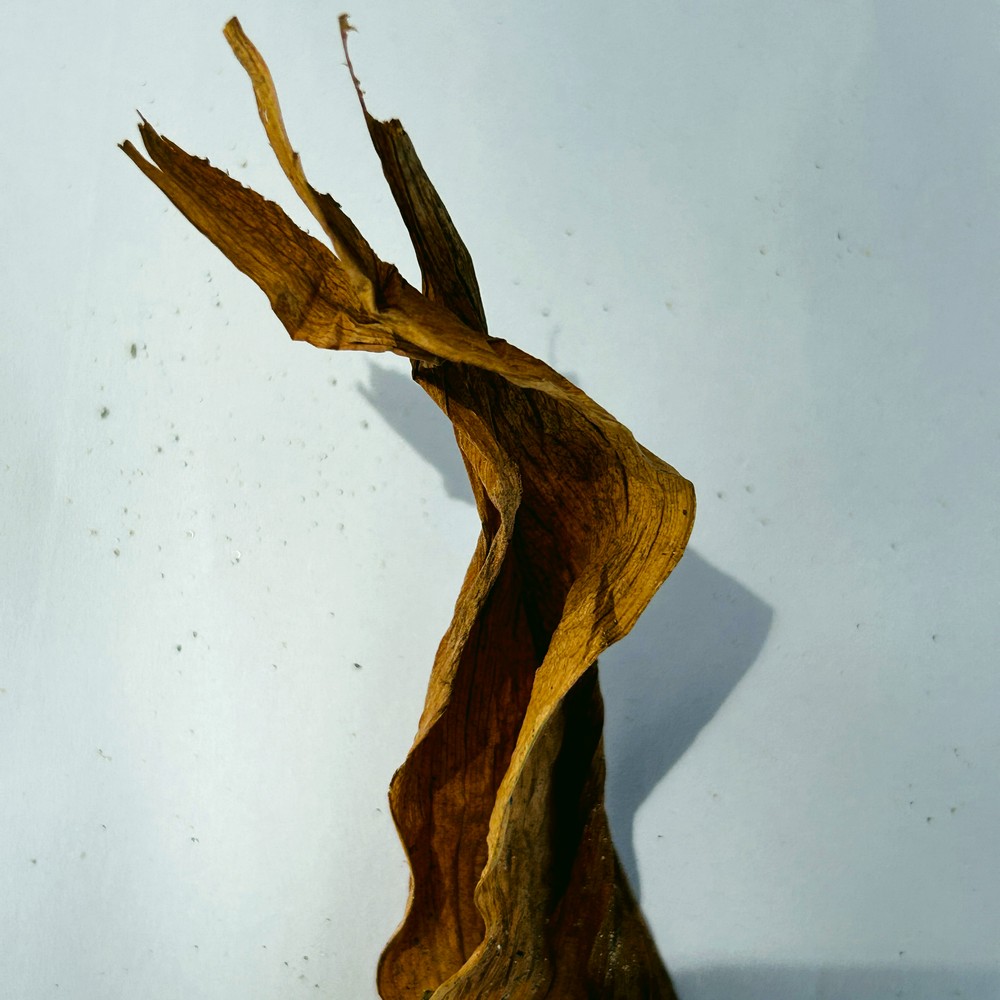
Label: Dry Leaf